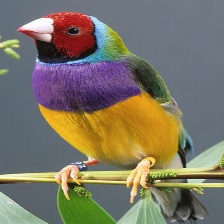
Species: GOULDIAN FINCH
Scientific name: ERYTHRURA GOULDIAE
ImageNet parent category: house_finch